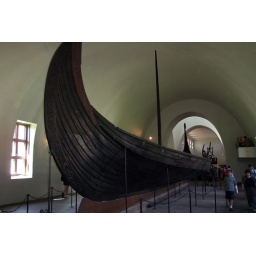
An original viking ship sitting in a museum in Oslo.